Skrydstrup Woman

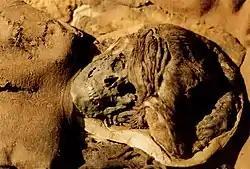
Skrydstrup Woman

The Skrydstrup Woman was unearthed from a tumulus in southern Jutland in Denmark in 1935. As of 2017 carbon-14 dating showed that she had died between 1382 and 1129 BCE during the Nordic Bronze Age; examination also revealed that she was around 18–19 years old at the time of death, and that she had been buried in the summertime.